Describe the emotion expressed in this image:  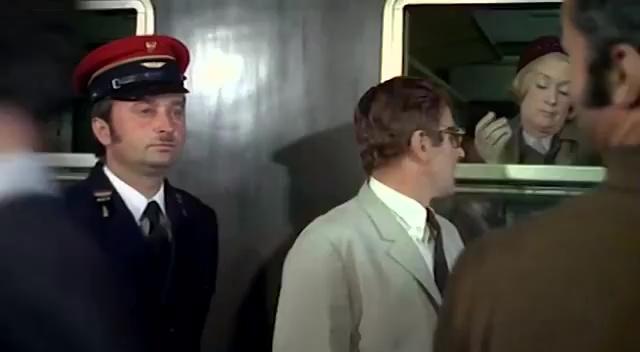
This person displays Fear, valence and arousal with low intensity.